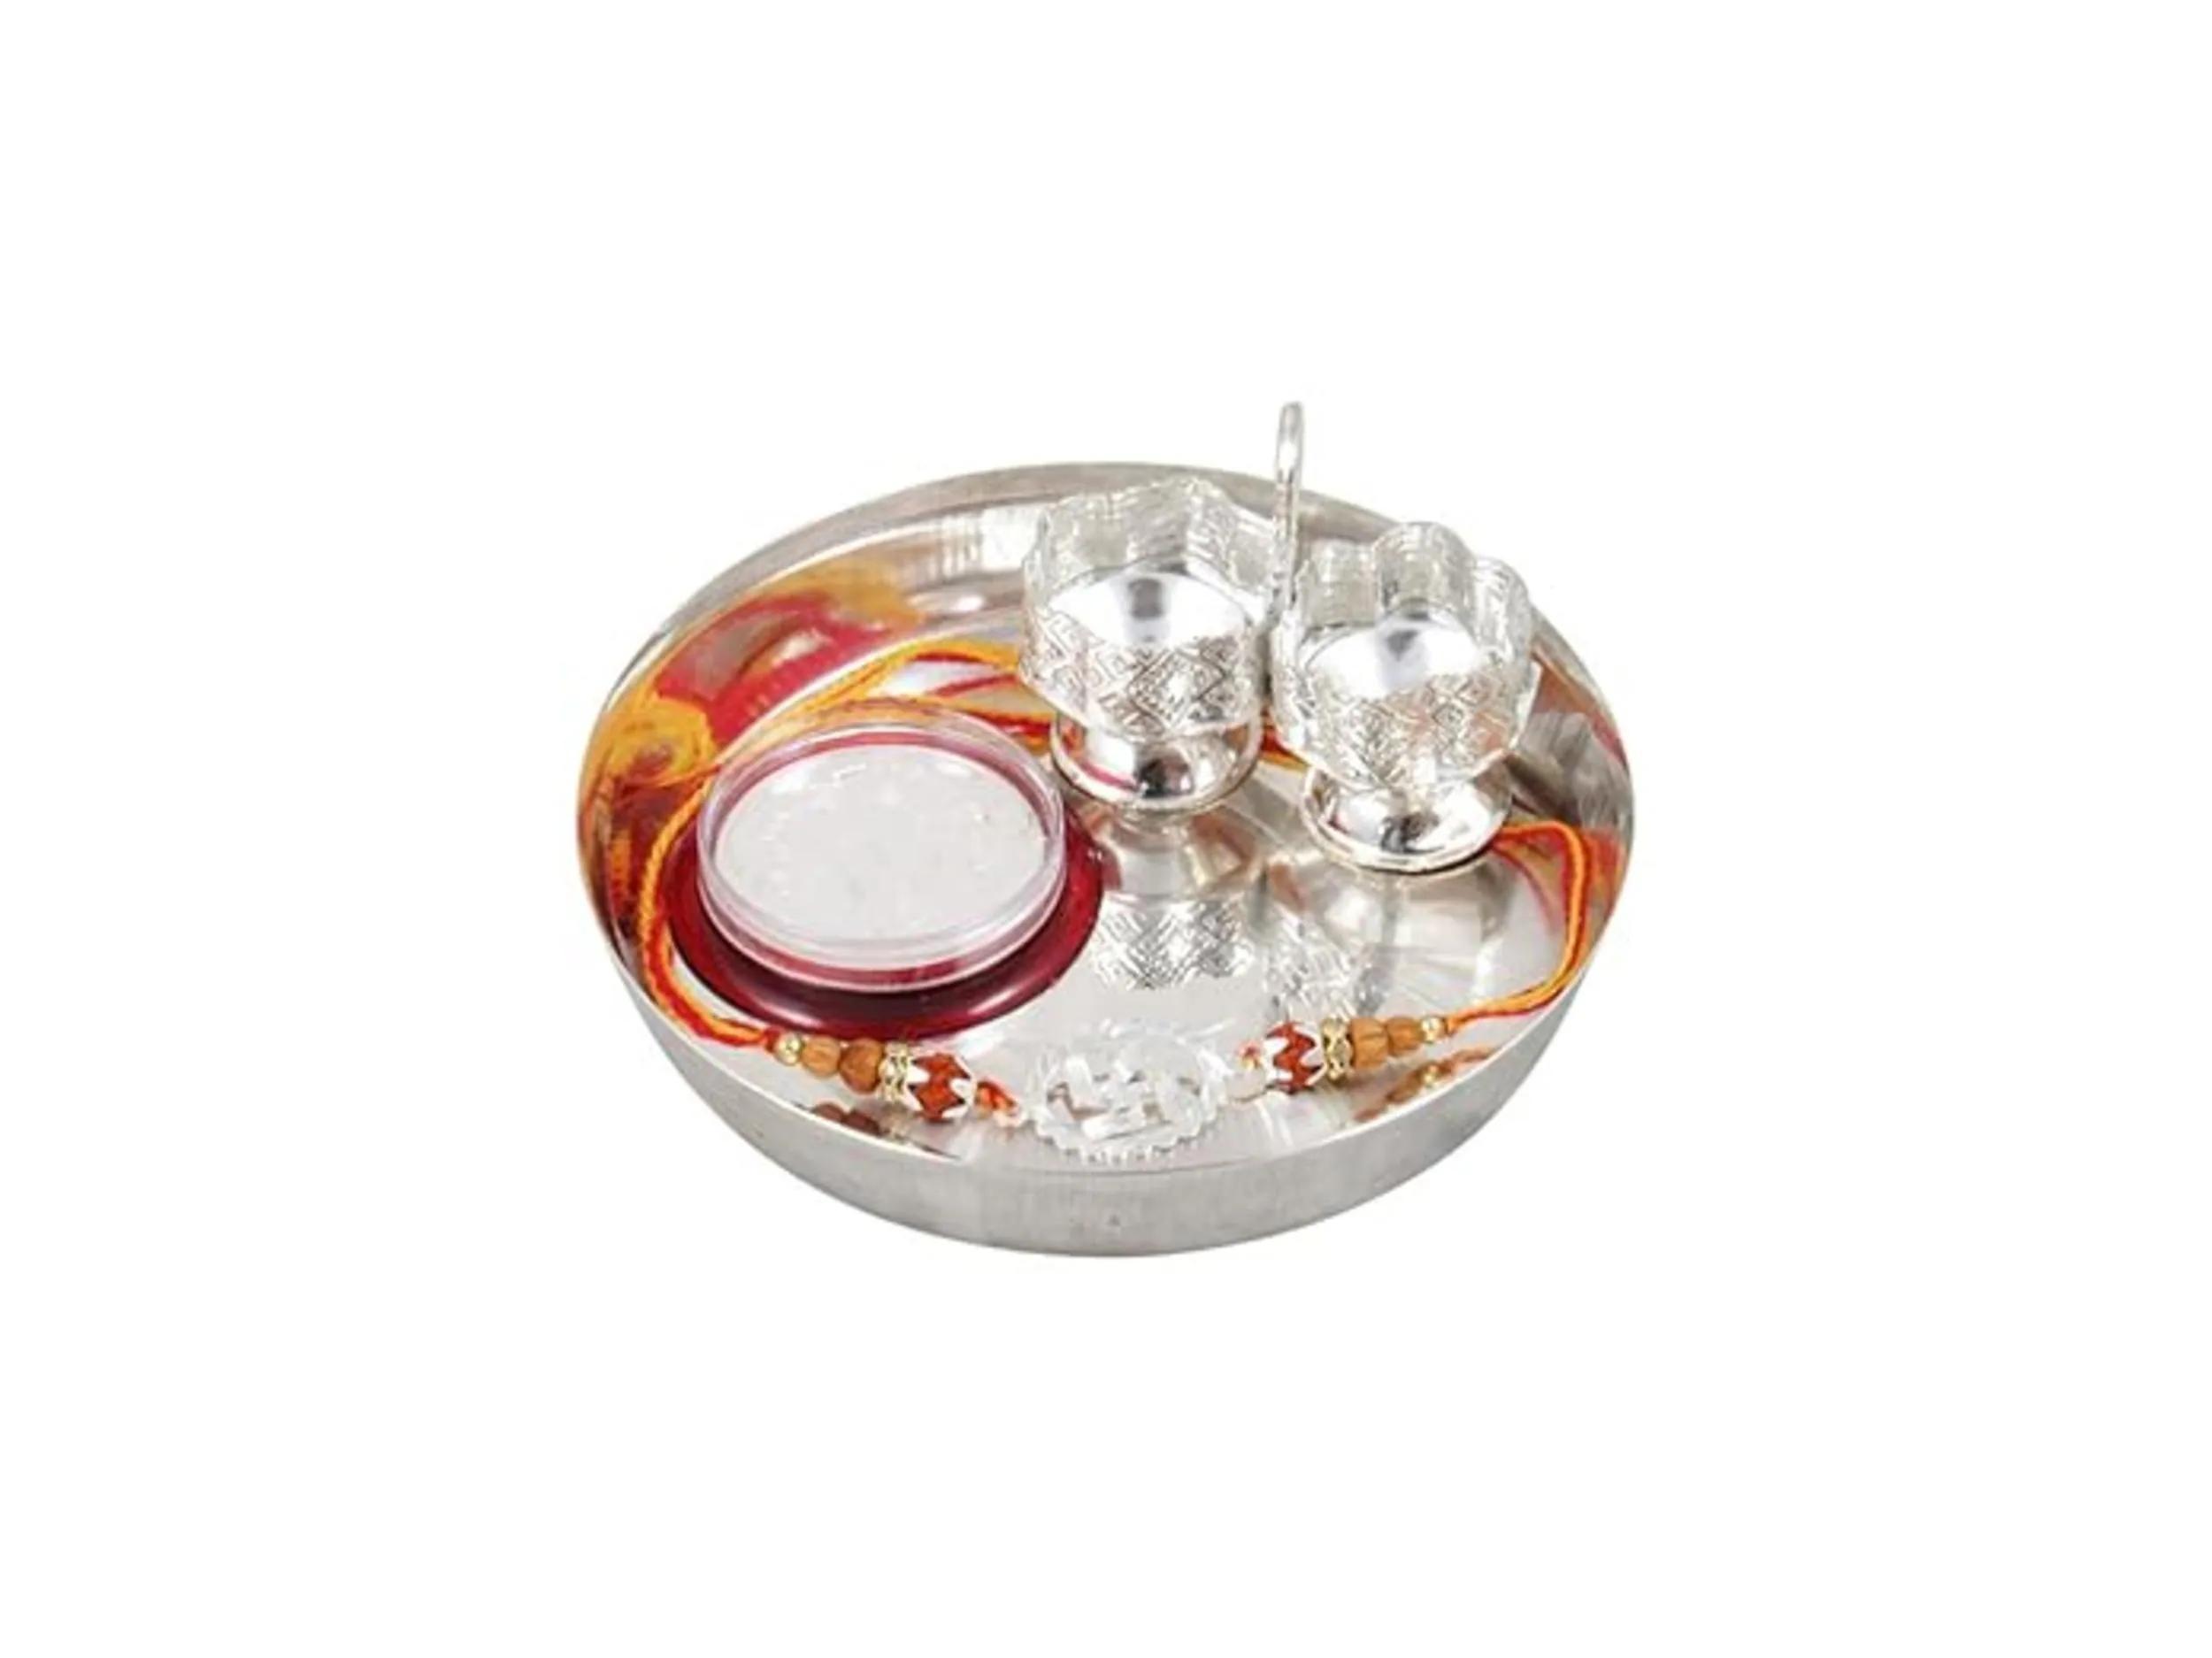
GoldGiftIdeas 999 Pure Silver Nakshi Rakhi for Brother with Silver Plated Pooja Thali (4 Inch)
Type: Rakhis
Brand: GoldGiftIdeas
Price: Rs. 529
 Rakhi Traditional Rakshabandhan Gift to Brothers from Beloved Sisters Rakshabandhan or Rakhi is a festival celebrating and honouring sibling love. It is love at its purest & deepest point and is portrayed in the form of the sister reminding the brother of the undying bond between them by tying a holy thread and true to his nature the brother reiterates his pledge to care for his sister in body mind and spirit. Honouring this ancient festival of morals and self-sacrificing love, we brings home-spun rakhis prepared in the time honoured tradition and with same love & care that equates sisterly love.